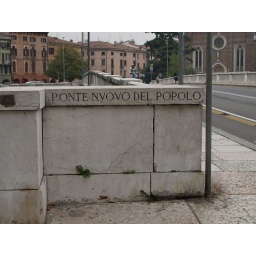
the new people's bridge over the adige river